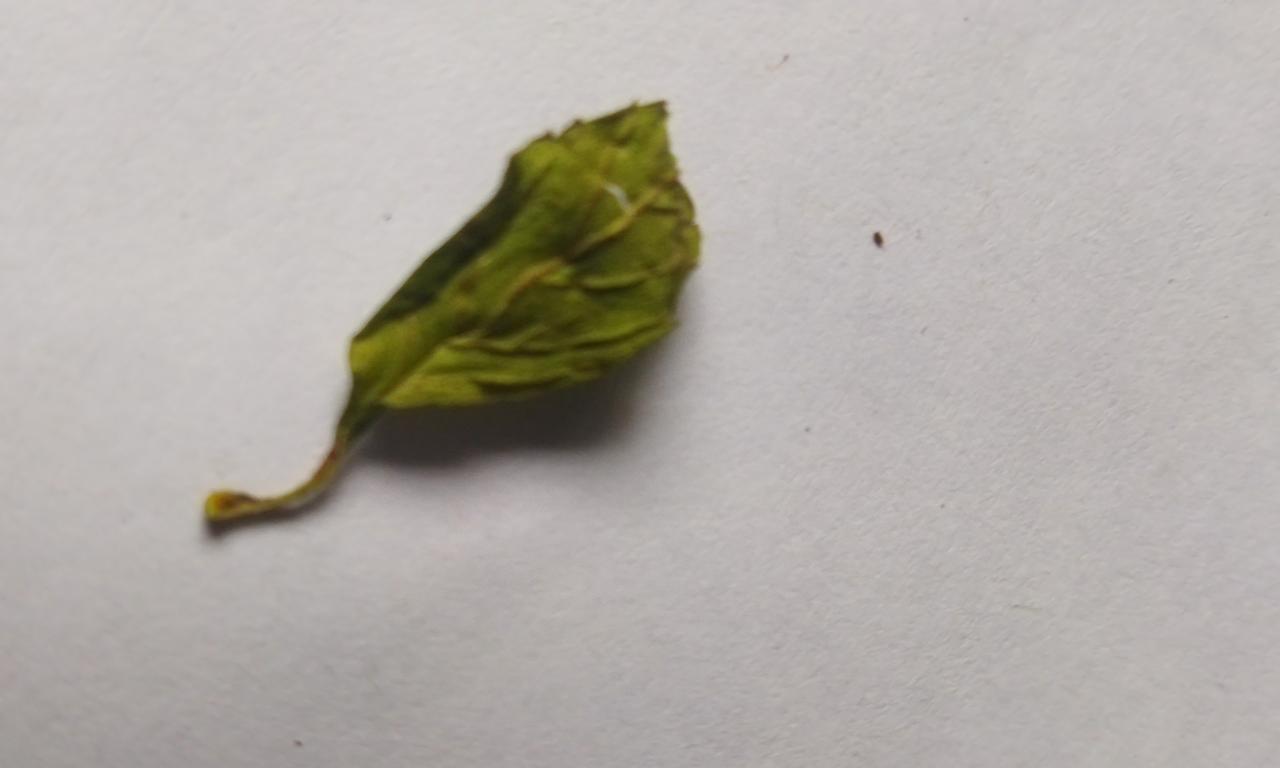
Label: Dried